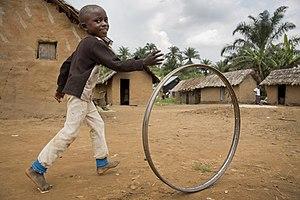
Le cerceau est un jeu d'enfants qui se pratique avec un cercle de bois, de métal ou de plastique que l'on fait rouler en le poussant à l'aide d'une petite baguette. Jusqu'à la Seconde Guerre mondiale, le jeu de cerceau était très pratiqué par les jeunes garçons et petites filles. Il avait l'avantage d'être extrêmement économique. De nos jours, il ne se pratique encore couramment que dans les pays sous-développés.
En cinématique, l'étude des corps en rotation est une branche fondamentale de la physique du solide et particulièrement de la dynamique, y compris de la dynamique des fluides, qui complète celle du mouvement de translation. L'analyse du mouvement de rotation se prolonge y compris aux échelles atomiques, avec la dynamique moléculaire et l'étude de la fonction d'onde en mécanique quantique.